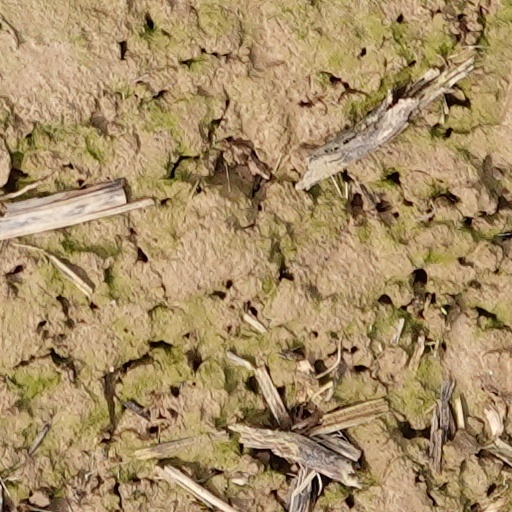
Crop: wheat